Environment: real
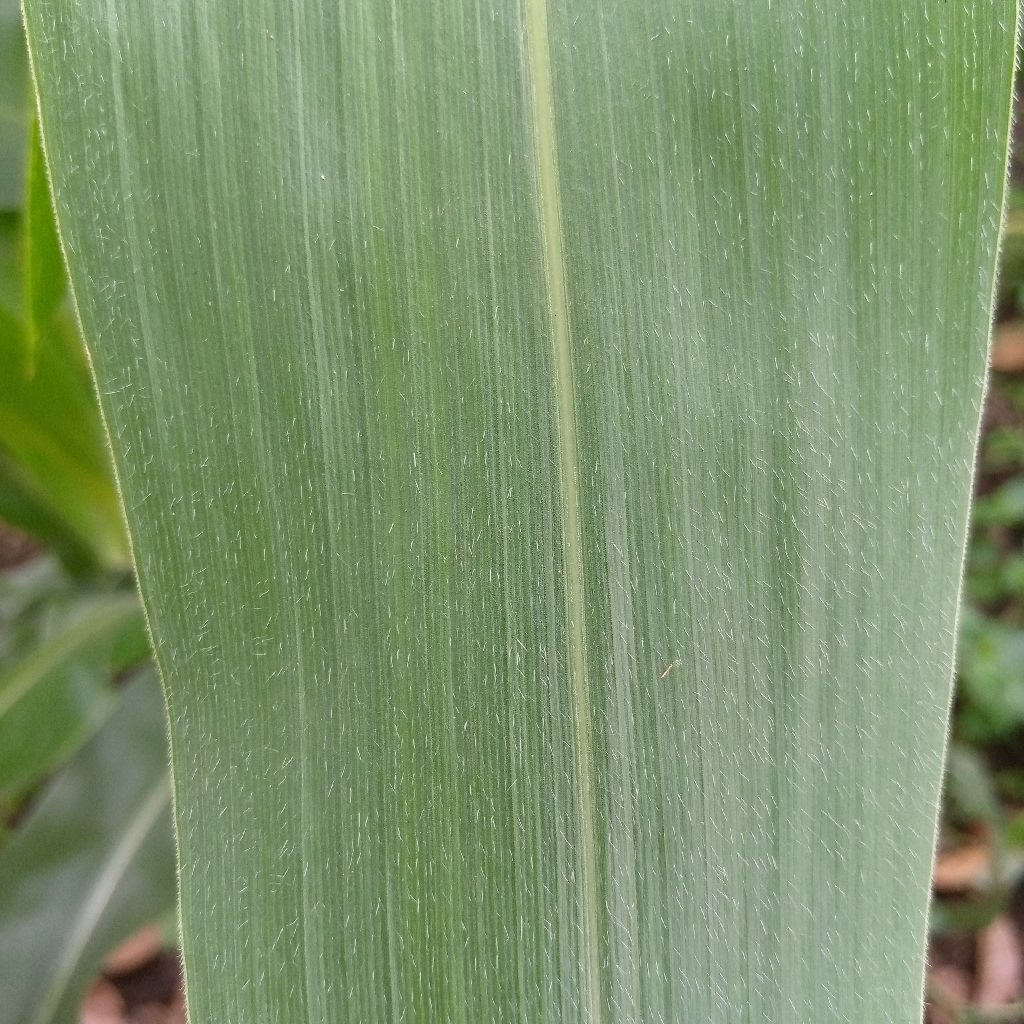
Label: healthy